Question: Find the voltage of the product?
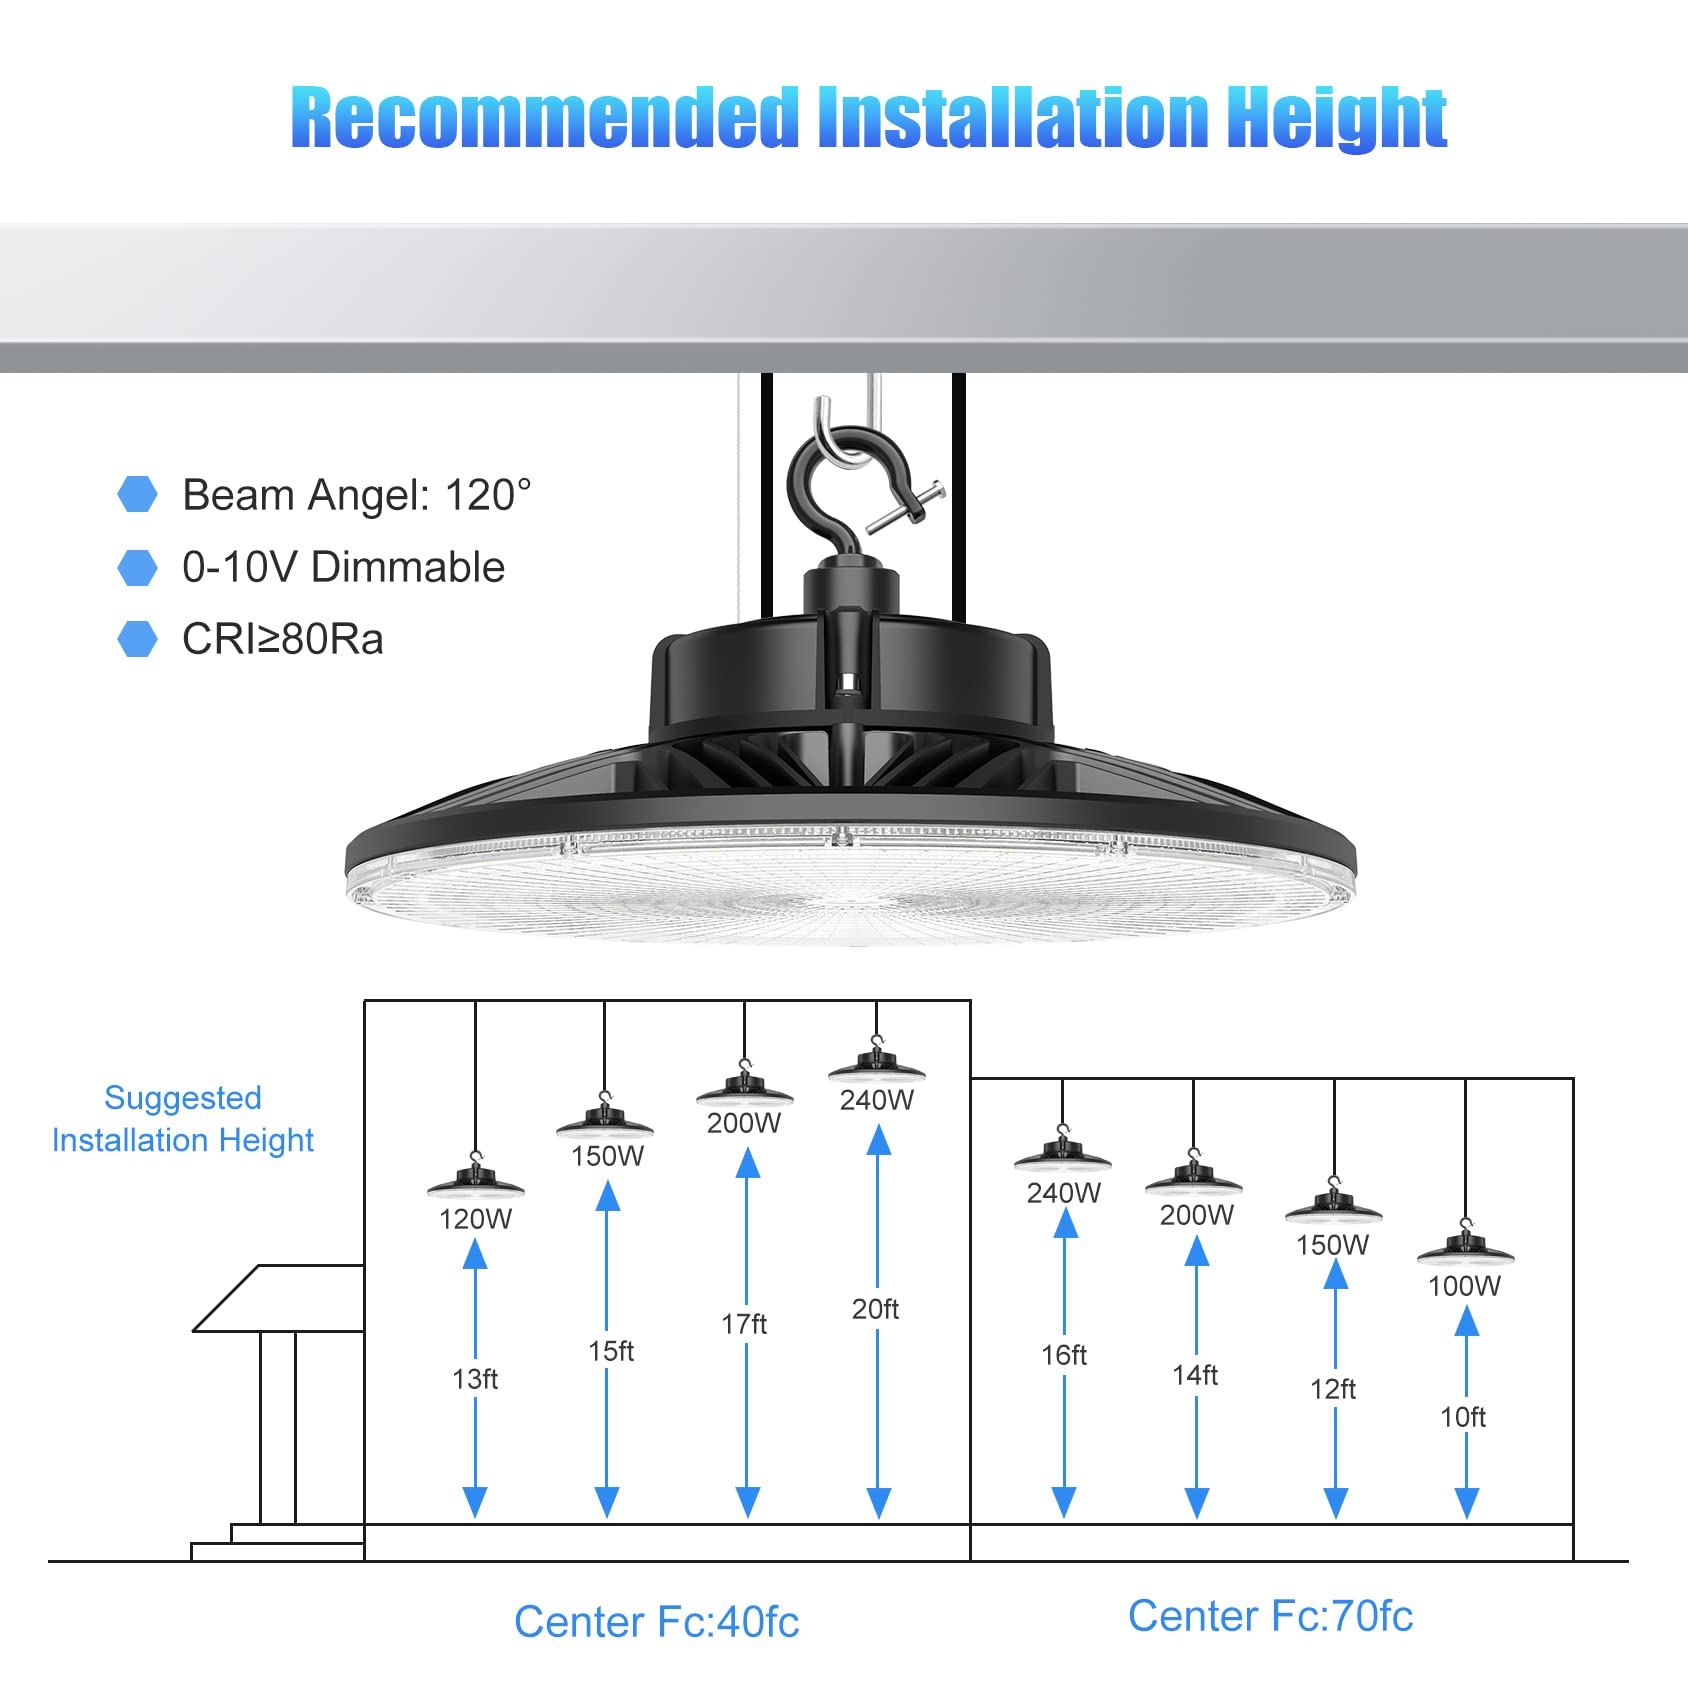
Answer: [0.0, 10.0] volt